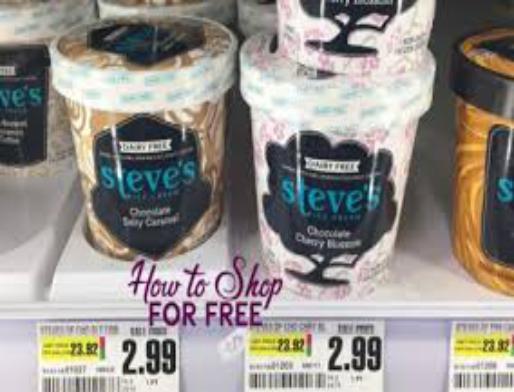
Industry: Food